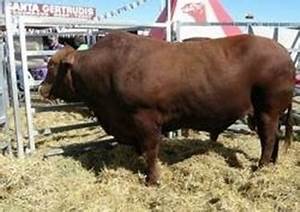
Label: cow